Keeseville, New York

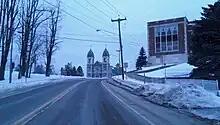
St. John's Catholic Church, designed in the French Gothic style

Keeseville is the birthplace of William Henry Jackson, born April 4, 1843, who became a renowned photographer of the frontier and the Civil War. He also was known as an accomplished American painter. It is also the birthplace of Julia H. Thayer (1847-1944), poet and educator.